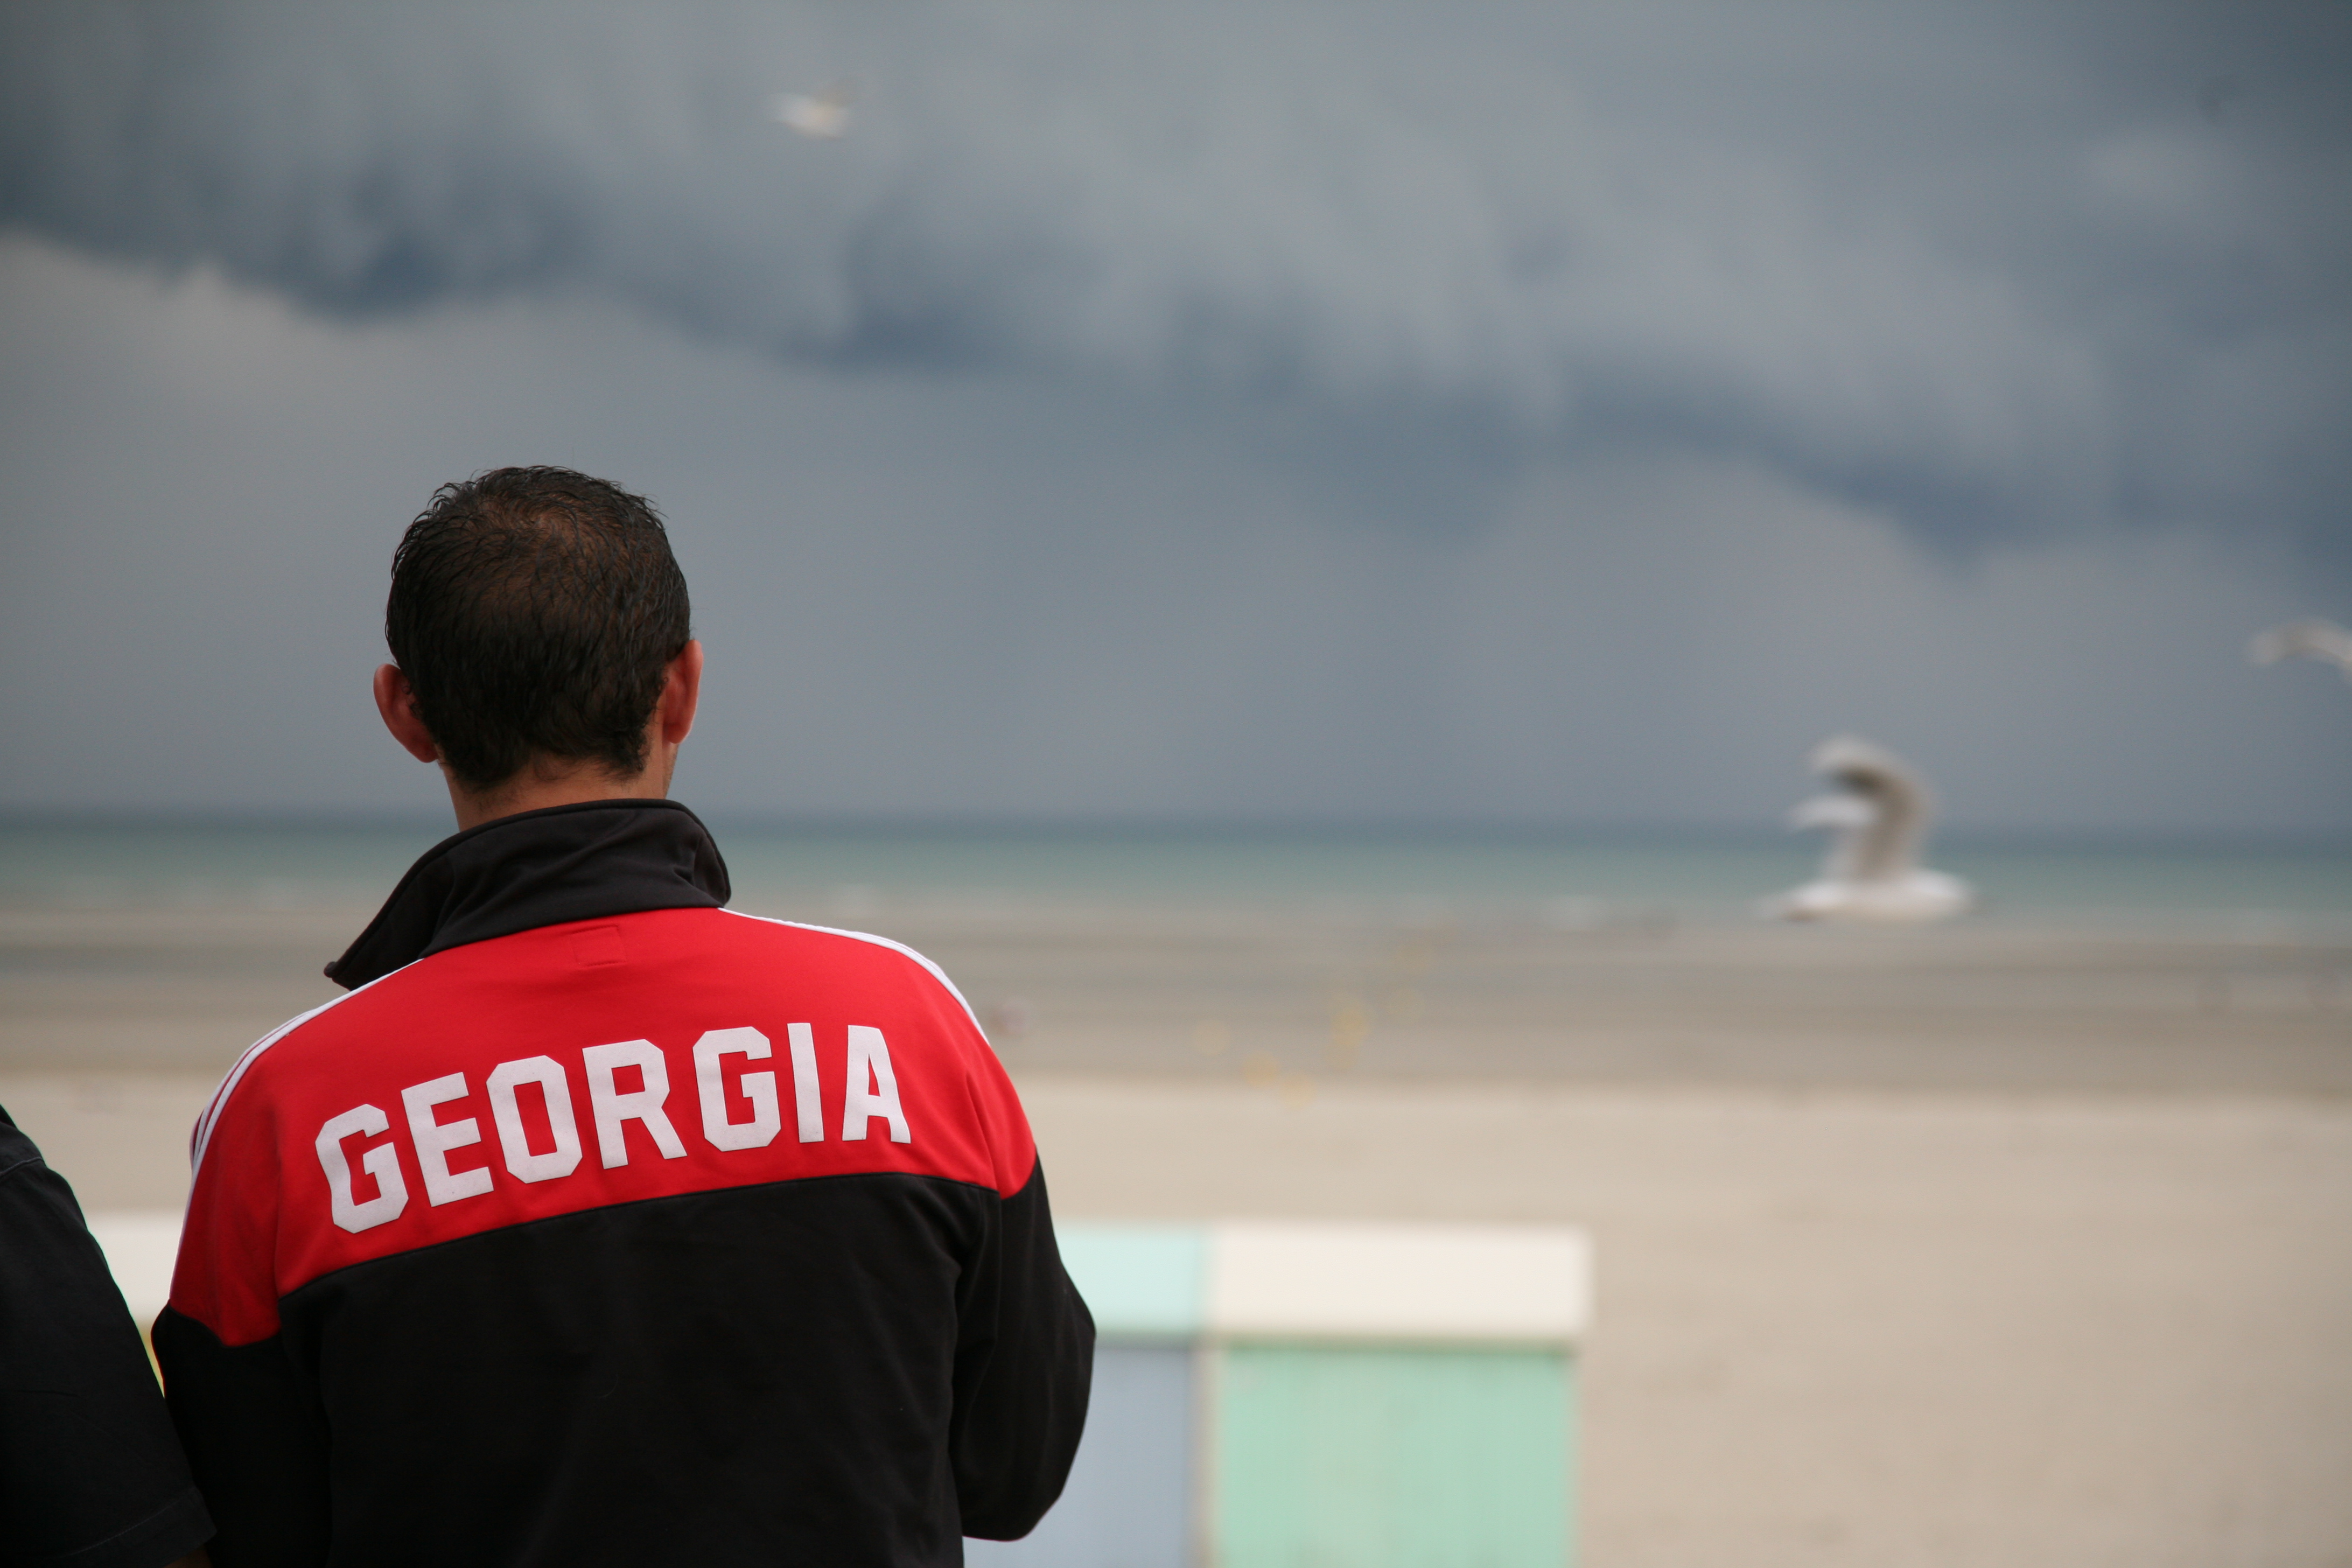
beach, sea, coast, water, sand, ocean, horizon, cloud, sky, wave, vacation, male, france, body of water, plage, nuage, mer, fun, francia, georgia, frankreich, pasdecalais, cotedopale, berck, berckplage, bercksurmer, georgie, survetement, atmosphere of earth